The Boston Club

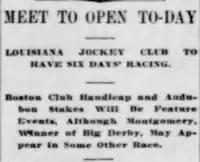
LA Jockey's BC Handicap, 1907

The History of Gentlemen's Clubs in New Orleans starts with The Elkin Club, named after Harvey Elkin, was founded in 1832 by a group of Harvey's friends who purchased "Elkinville" after Mr. Elkin encountered financial difficulty, these men included John Slidell, John Randolph Grymes, and Glendy Burke. It was the first official private social club in New Orleans. An open club, members could freely invite guests, it sponsored dances and balls in the vicinity of Bayou St John and closed officially in 1838, due to the financial crisis of 1837. Next was The Pelican Club, founded in 1843 from the remnants of The Elkin Club, and folded at the beginning of the Civil War. It confined its membership through blackball policies to bankers, cotton brokers, attorneys, physicians, and political leaders; the smallest lapse in credit spelled denial of membership. It was to this club Henry Clay and Gen. Winfield Scott would retire for respite. Younger gentlemen, who had been rejected membership to the Pelican Club, organized The Orleans Club in 1851 with less restrictive membership policies but similarly closed, during the Know Nothing Times. A few members of this club would later found The Pickwick Club, the city's second-oldest gentleman's club, who would influence the development of modern-day Mardi Gras.